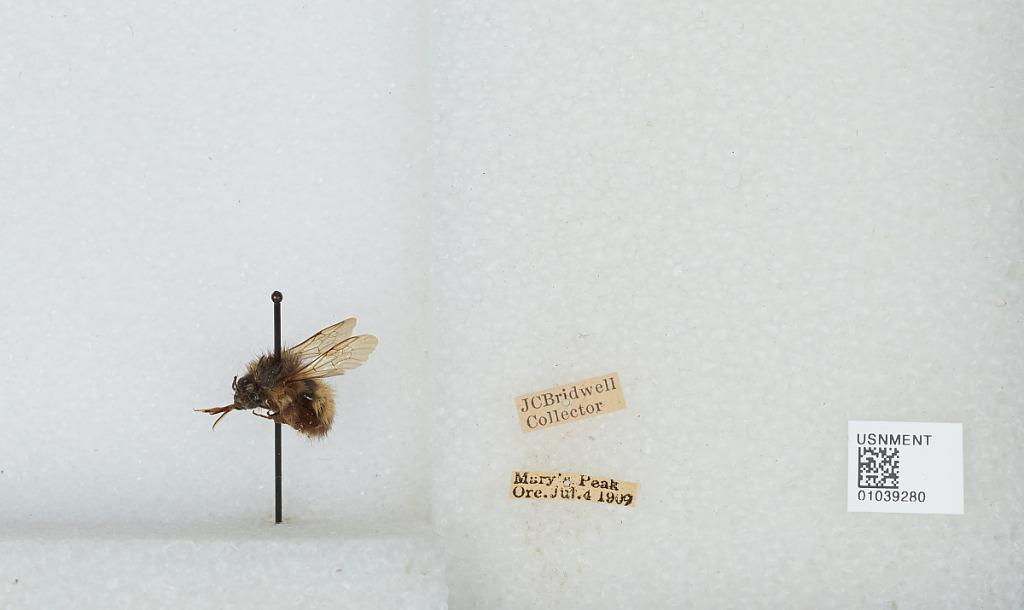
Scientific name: Bombus (Pyrobombus) sitkensis Nylander
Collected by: J. Bridwell
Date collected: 1909-7-4
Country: United States
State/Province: Oregon
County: Benton
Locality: Mary's Peak
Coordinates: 44.5044, -123.552